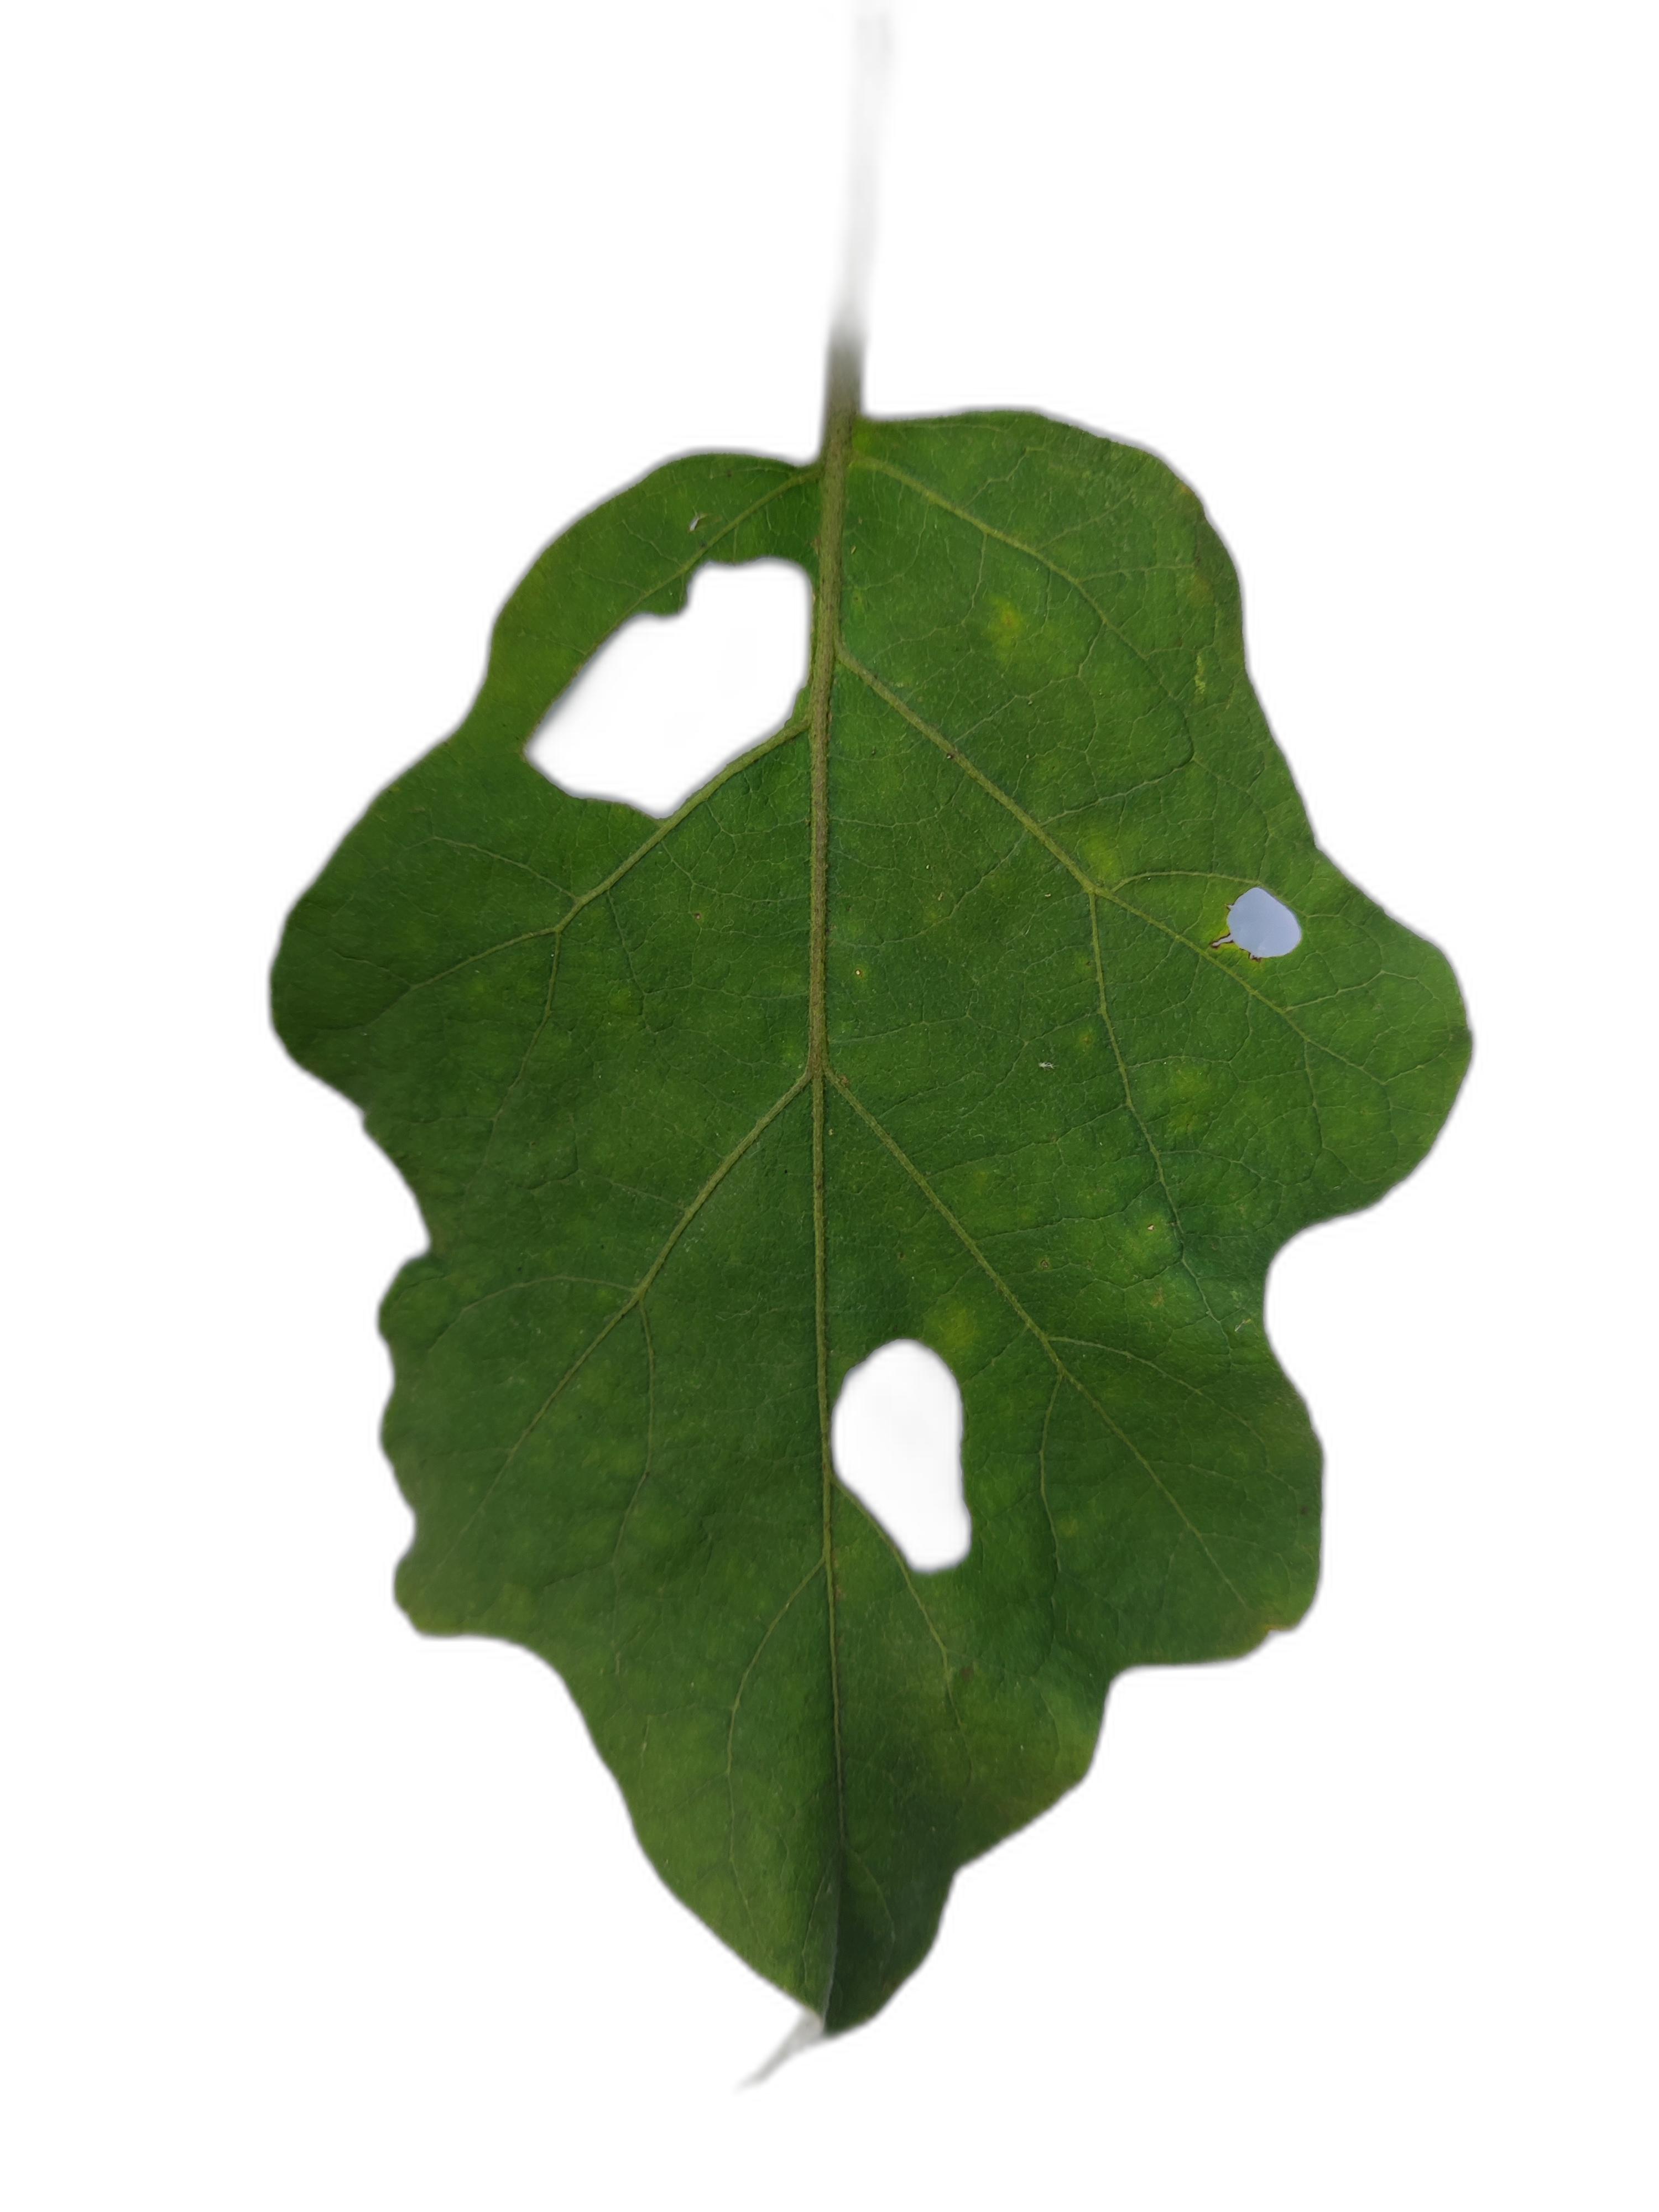
Label: Insect Pest Disease